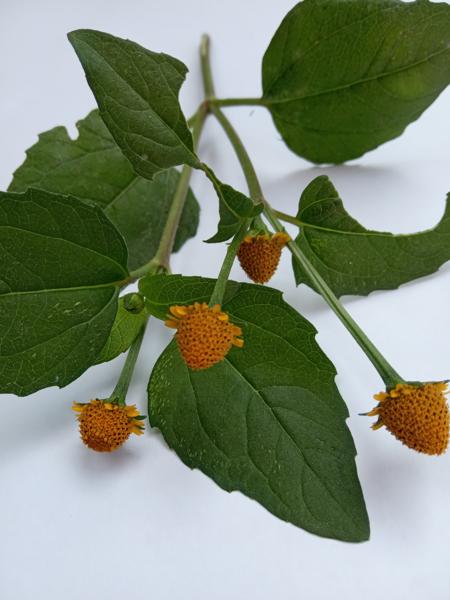
Weed species: Synedrella nodiflora